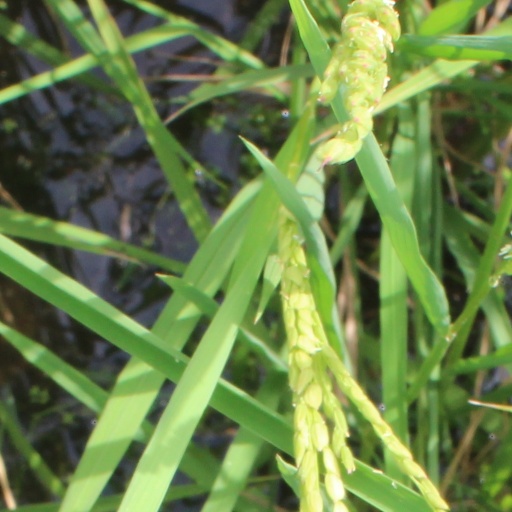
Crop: rice